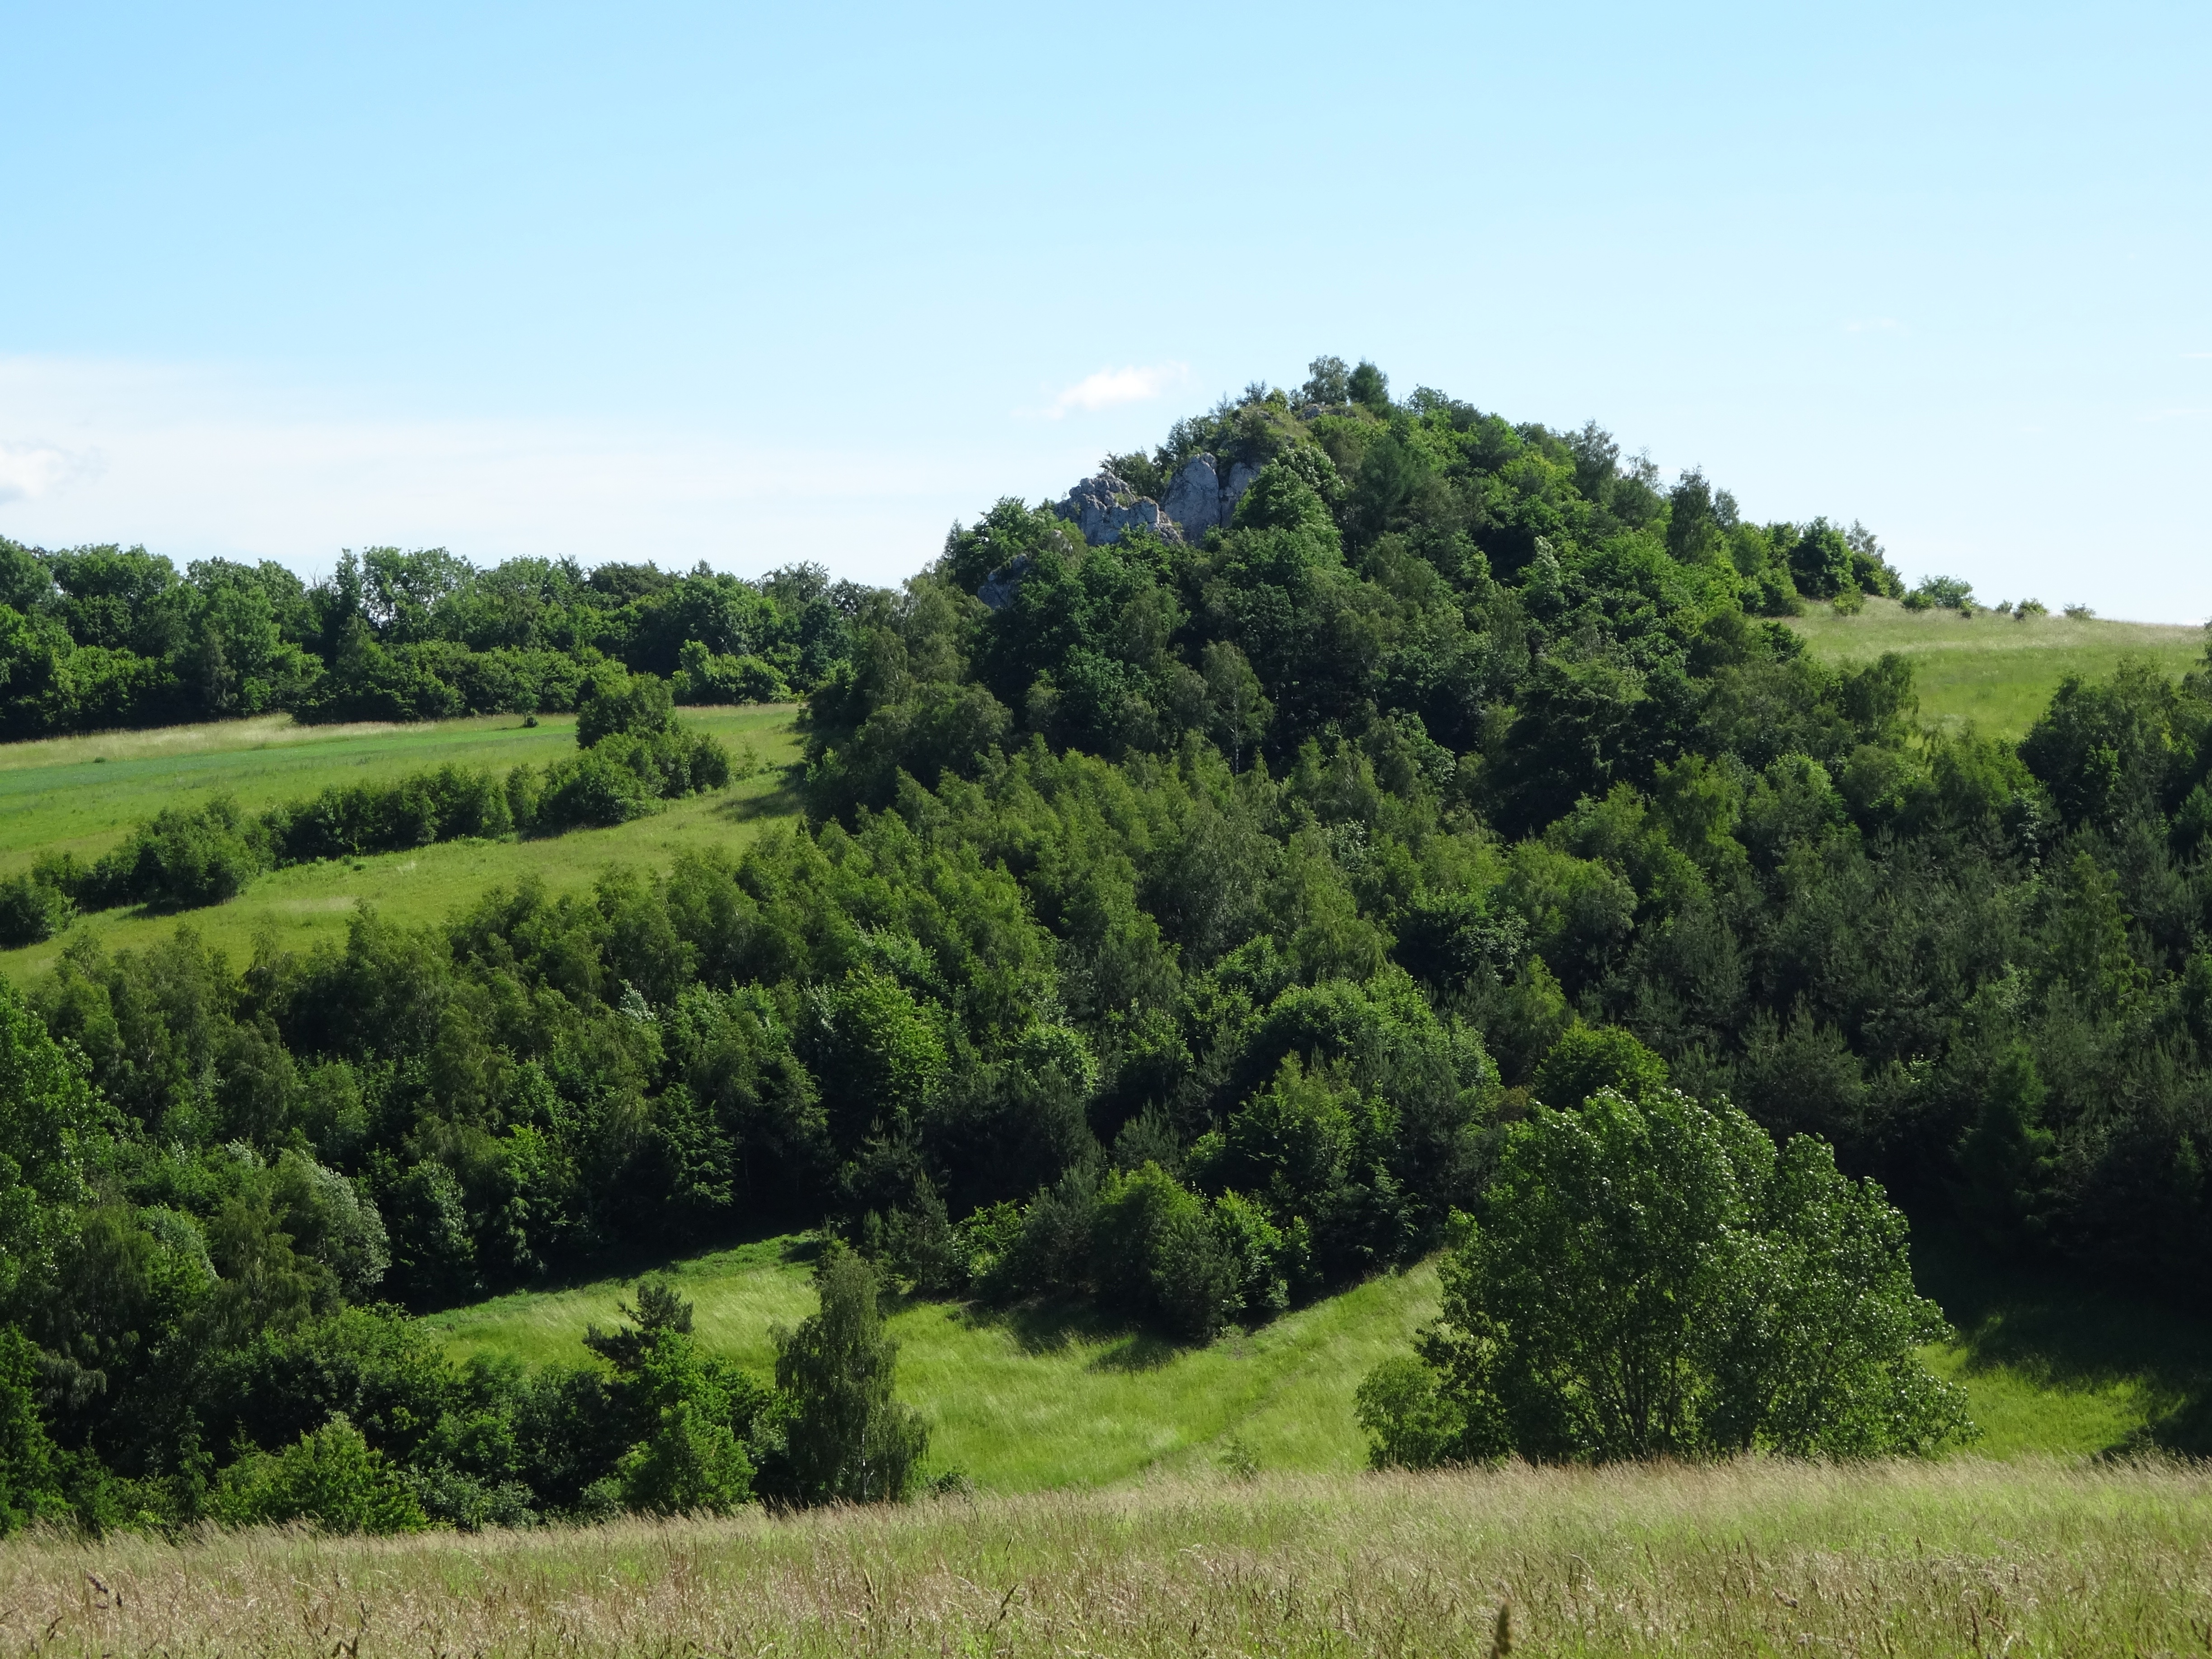
landscape, tree, nature, forest, rock, plant, field, meadow, hill, pasture, agriculture, plain, grassland, vegetation, shrub, poland, plantation, plateau, woodland, habitat, ecosystem, rural area, jerzmanowice, biome, natural environment, geographical feature, woody plant, temperate broadleaf and mixed forest, temperate coniferous forest, land lot